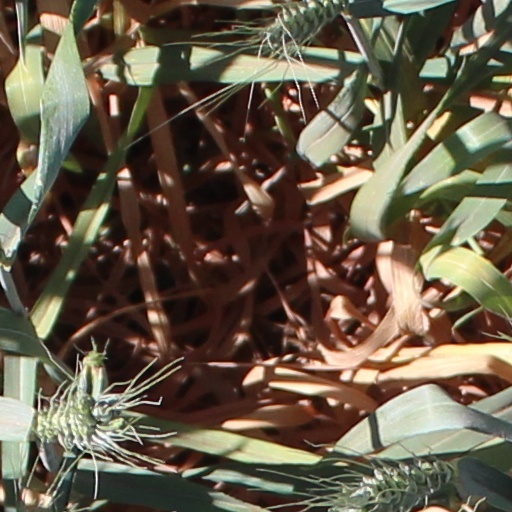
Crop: wheat